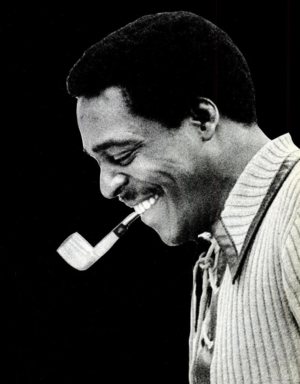
Brook Benton, de son vrai nom Benjamin Franklin Peay, est un auteur-compositeur-interprète de rhythm and blues, de soul et de rock 'n' roll né le 19 septembre 1931 à Camden, Caroline du Sud et décédé le 9 avril 1988 à New York.